Armenian Nuclear Power Plant

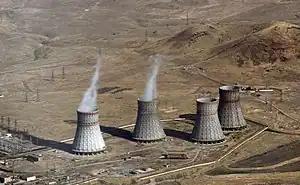
Cooling towers of Metsamor

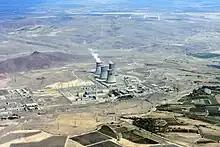
An aerial view

The International Atomic Energy Agency (IAEA) contributed to the developments and improvements of the plant. Armenia signed a contract with Russia to modernize the plant and extend the lifespan until 2036.